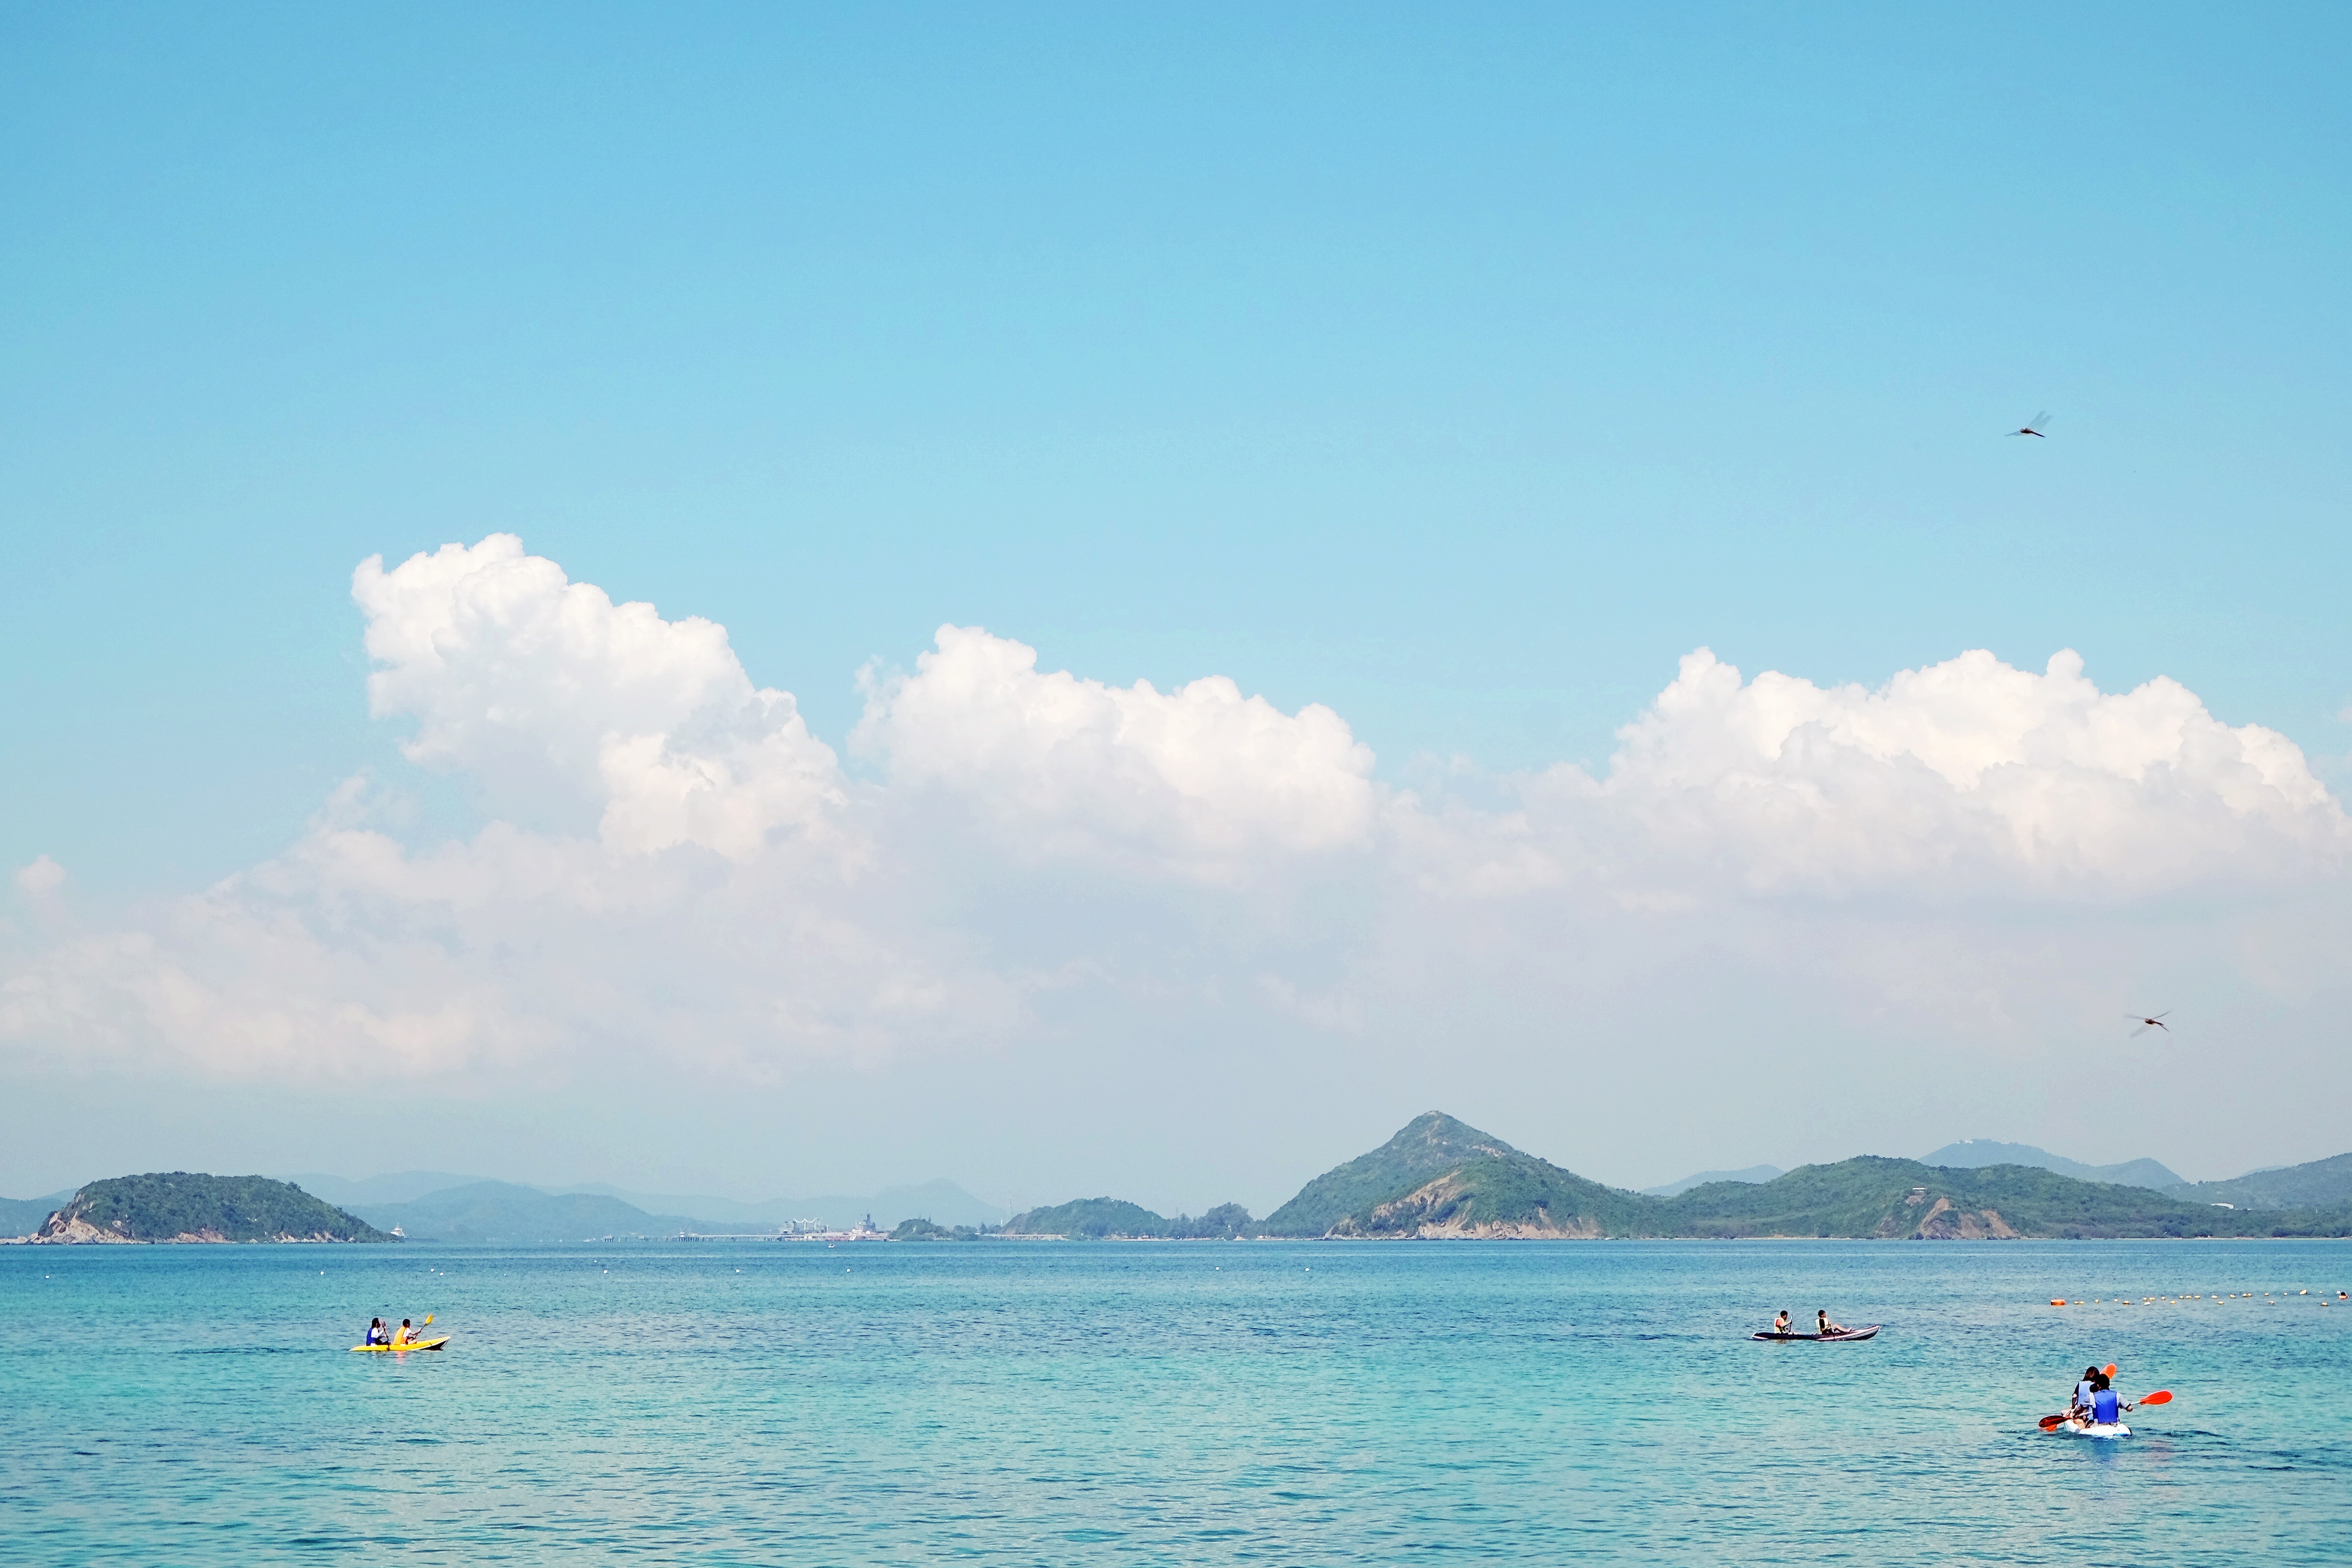
beach, sea, coast, ocean, horizon, sky, shore, lake, vehicle, lagoon, bay, island, body of water, cape, islet